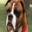
Label: dog